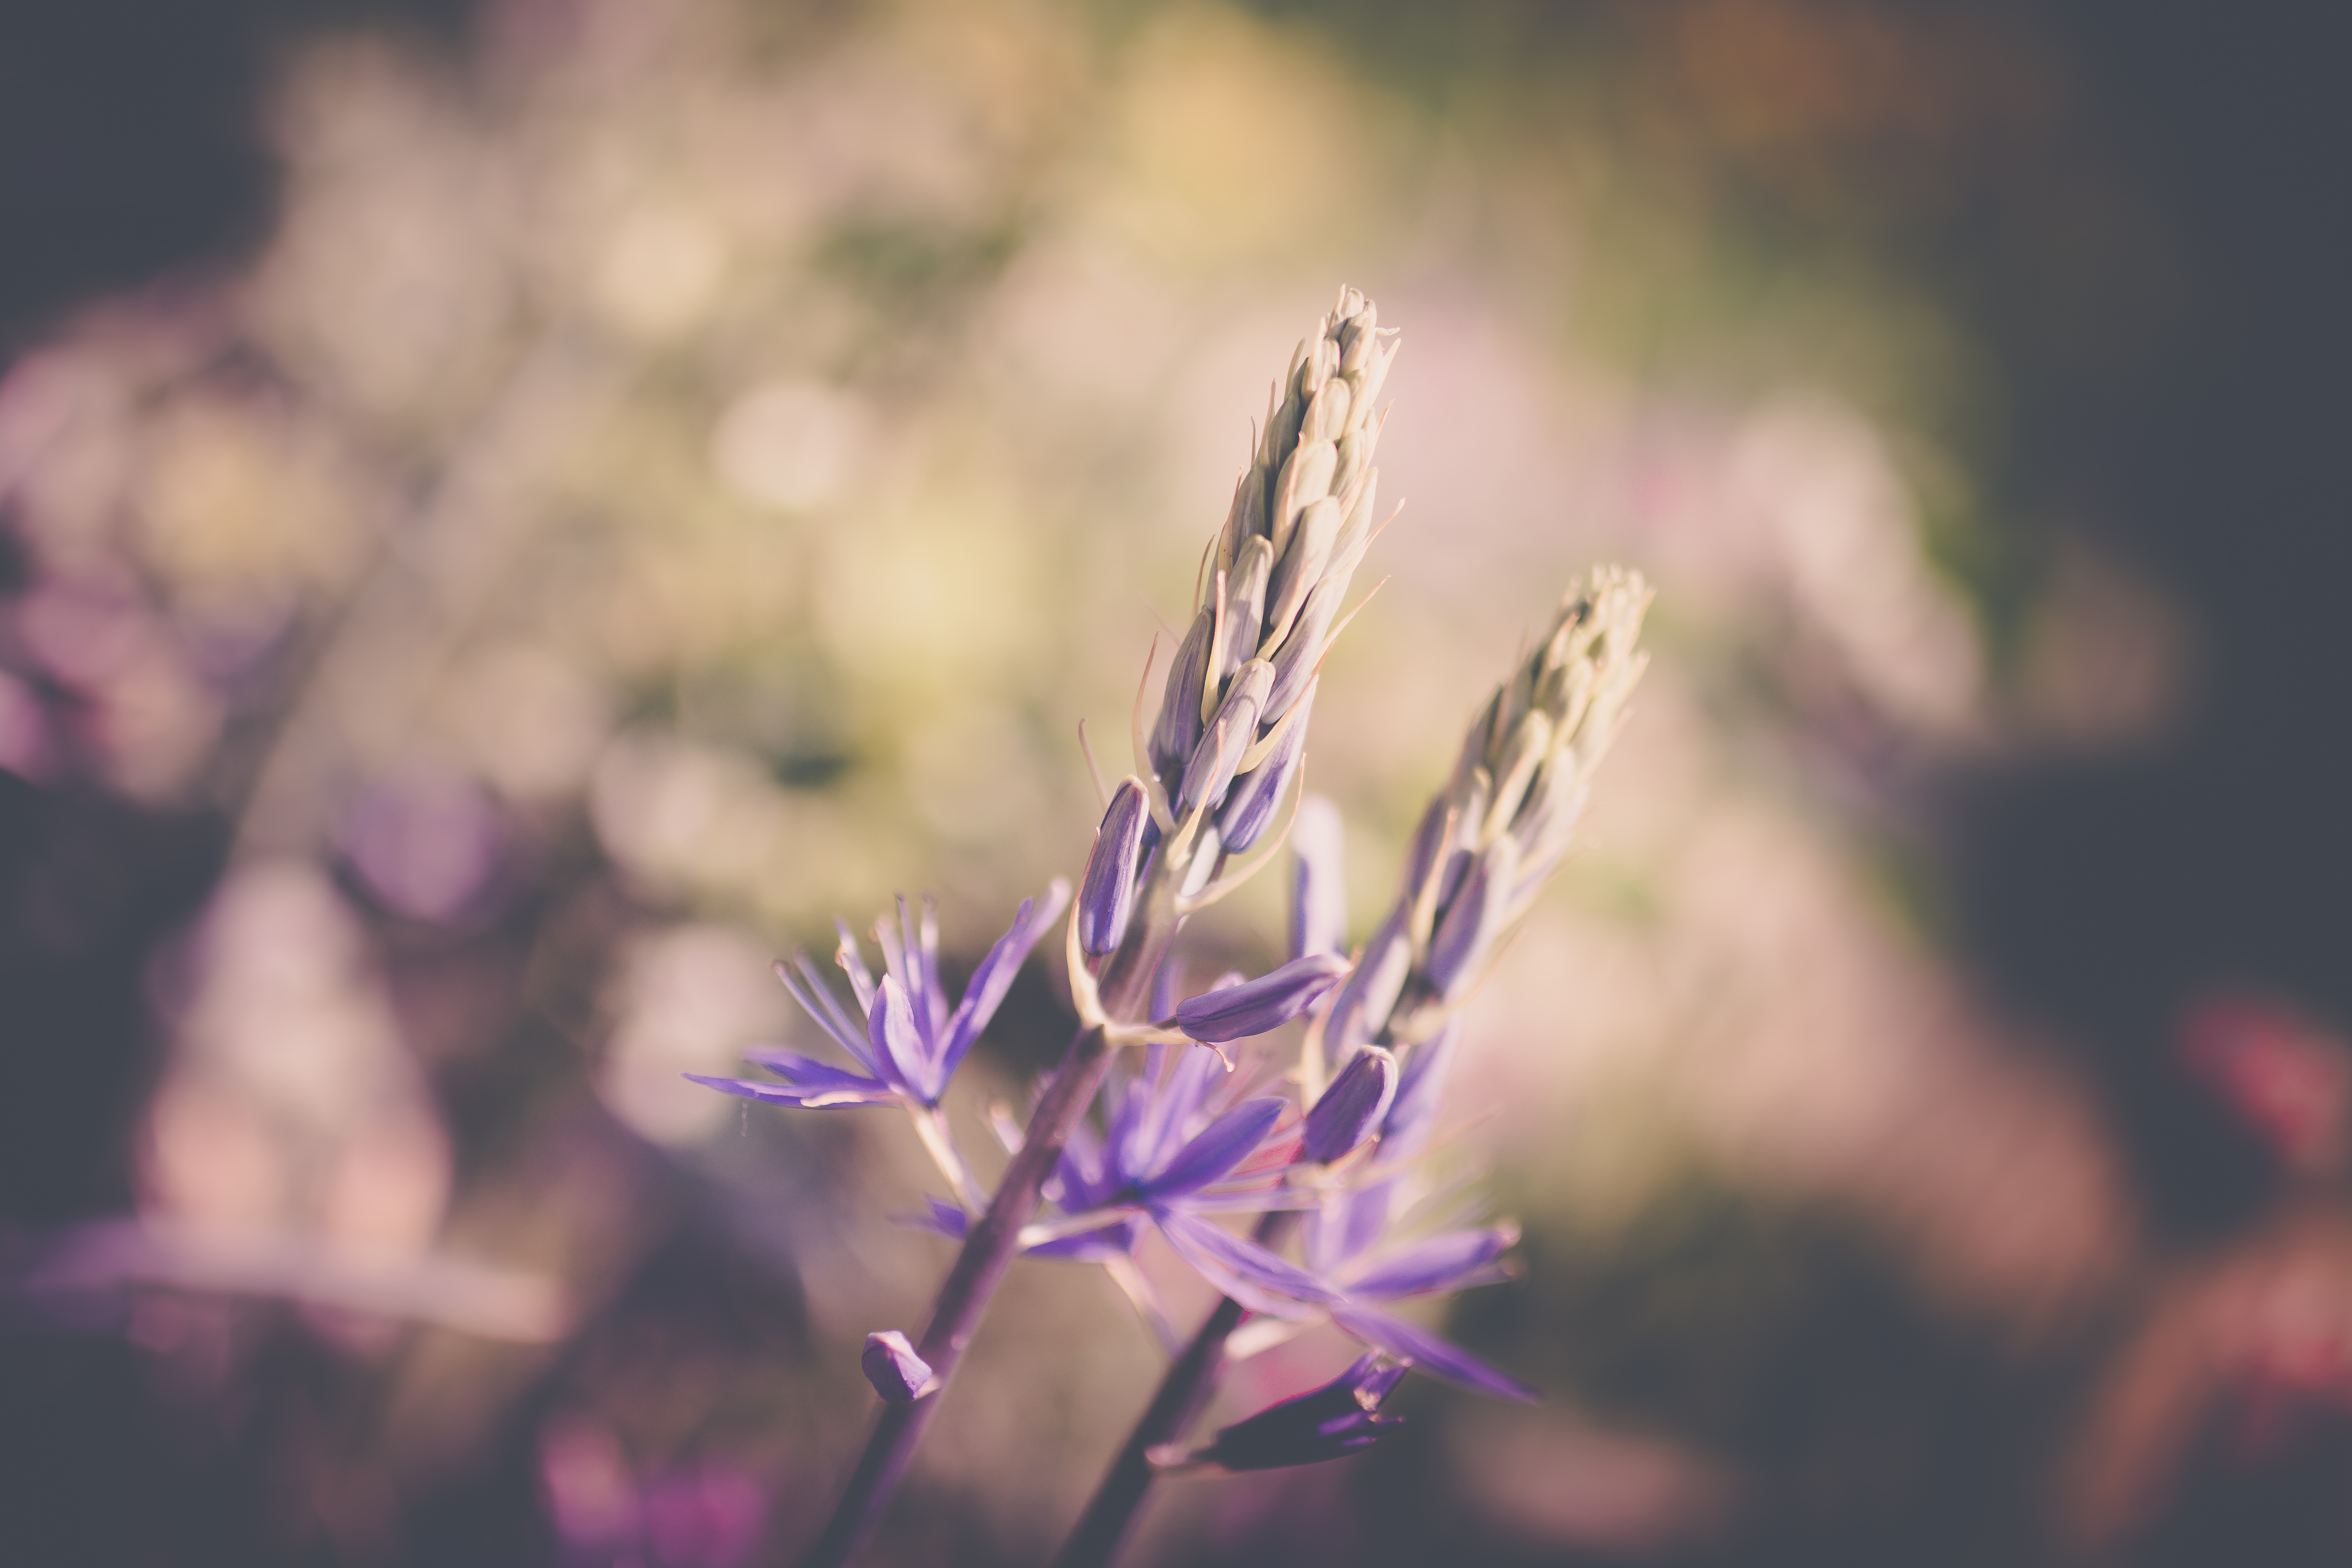
nature, grass, branch, blossom, plant, white, photography, sunlight, leaf, flower, purple, petal, bloom, summer, floral, love, bouquet, decoration, spring, green, color, natural, fresh, romantic, colorful, yellow, garden, pink, flora, season, botanical, wildflower, close up, bright, beautiful, elegant, macro photography, grass family, plant stem